Edoardo Mortara

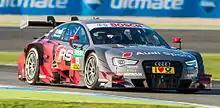
Mortara in DTM in 2014

In 2006, he stepped up to Formula racing, starting in Formula Renault, he becomes the top rookie in the Italian Formula Renault and also gaining experience in Eurocup Formula Renault. In 2008, he finished second in the F3 Euroseries championship, ahead of third place Jules Bianchi. He also won the Macau Grand Prix qualifying race and finished a close second place in the main race that year.